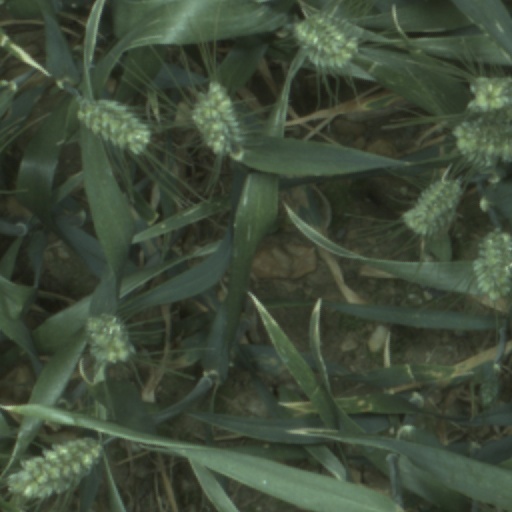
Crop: wheat